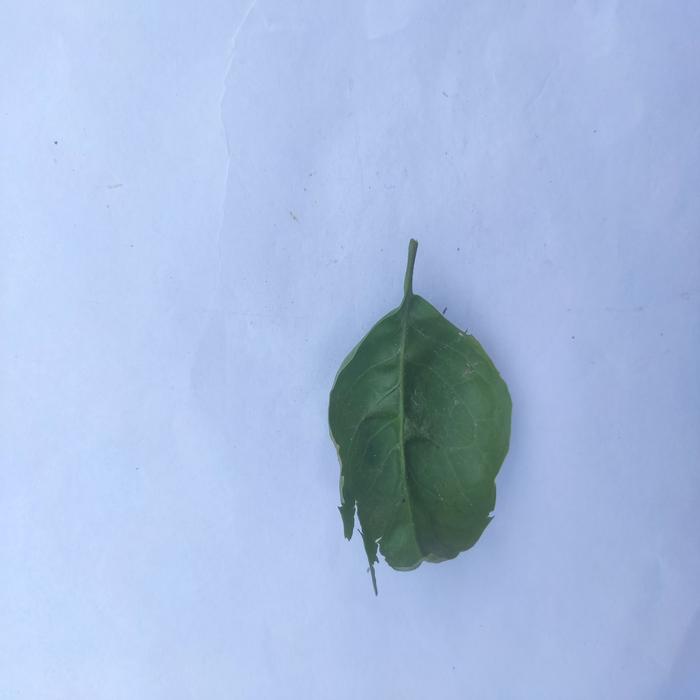
Crop: Aegle Marmelos
Leaf condition: Leaf_Curl